Hijos de Rivera Brewery

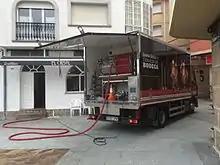
Tanker truck of Estrella Galicia Cerveza de Bodega

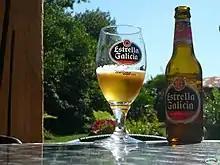
Estrella Galicia Cerveza Especial.

The company has been producing its own brands of beer since the beginning of its production activity. Some of them are the following: